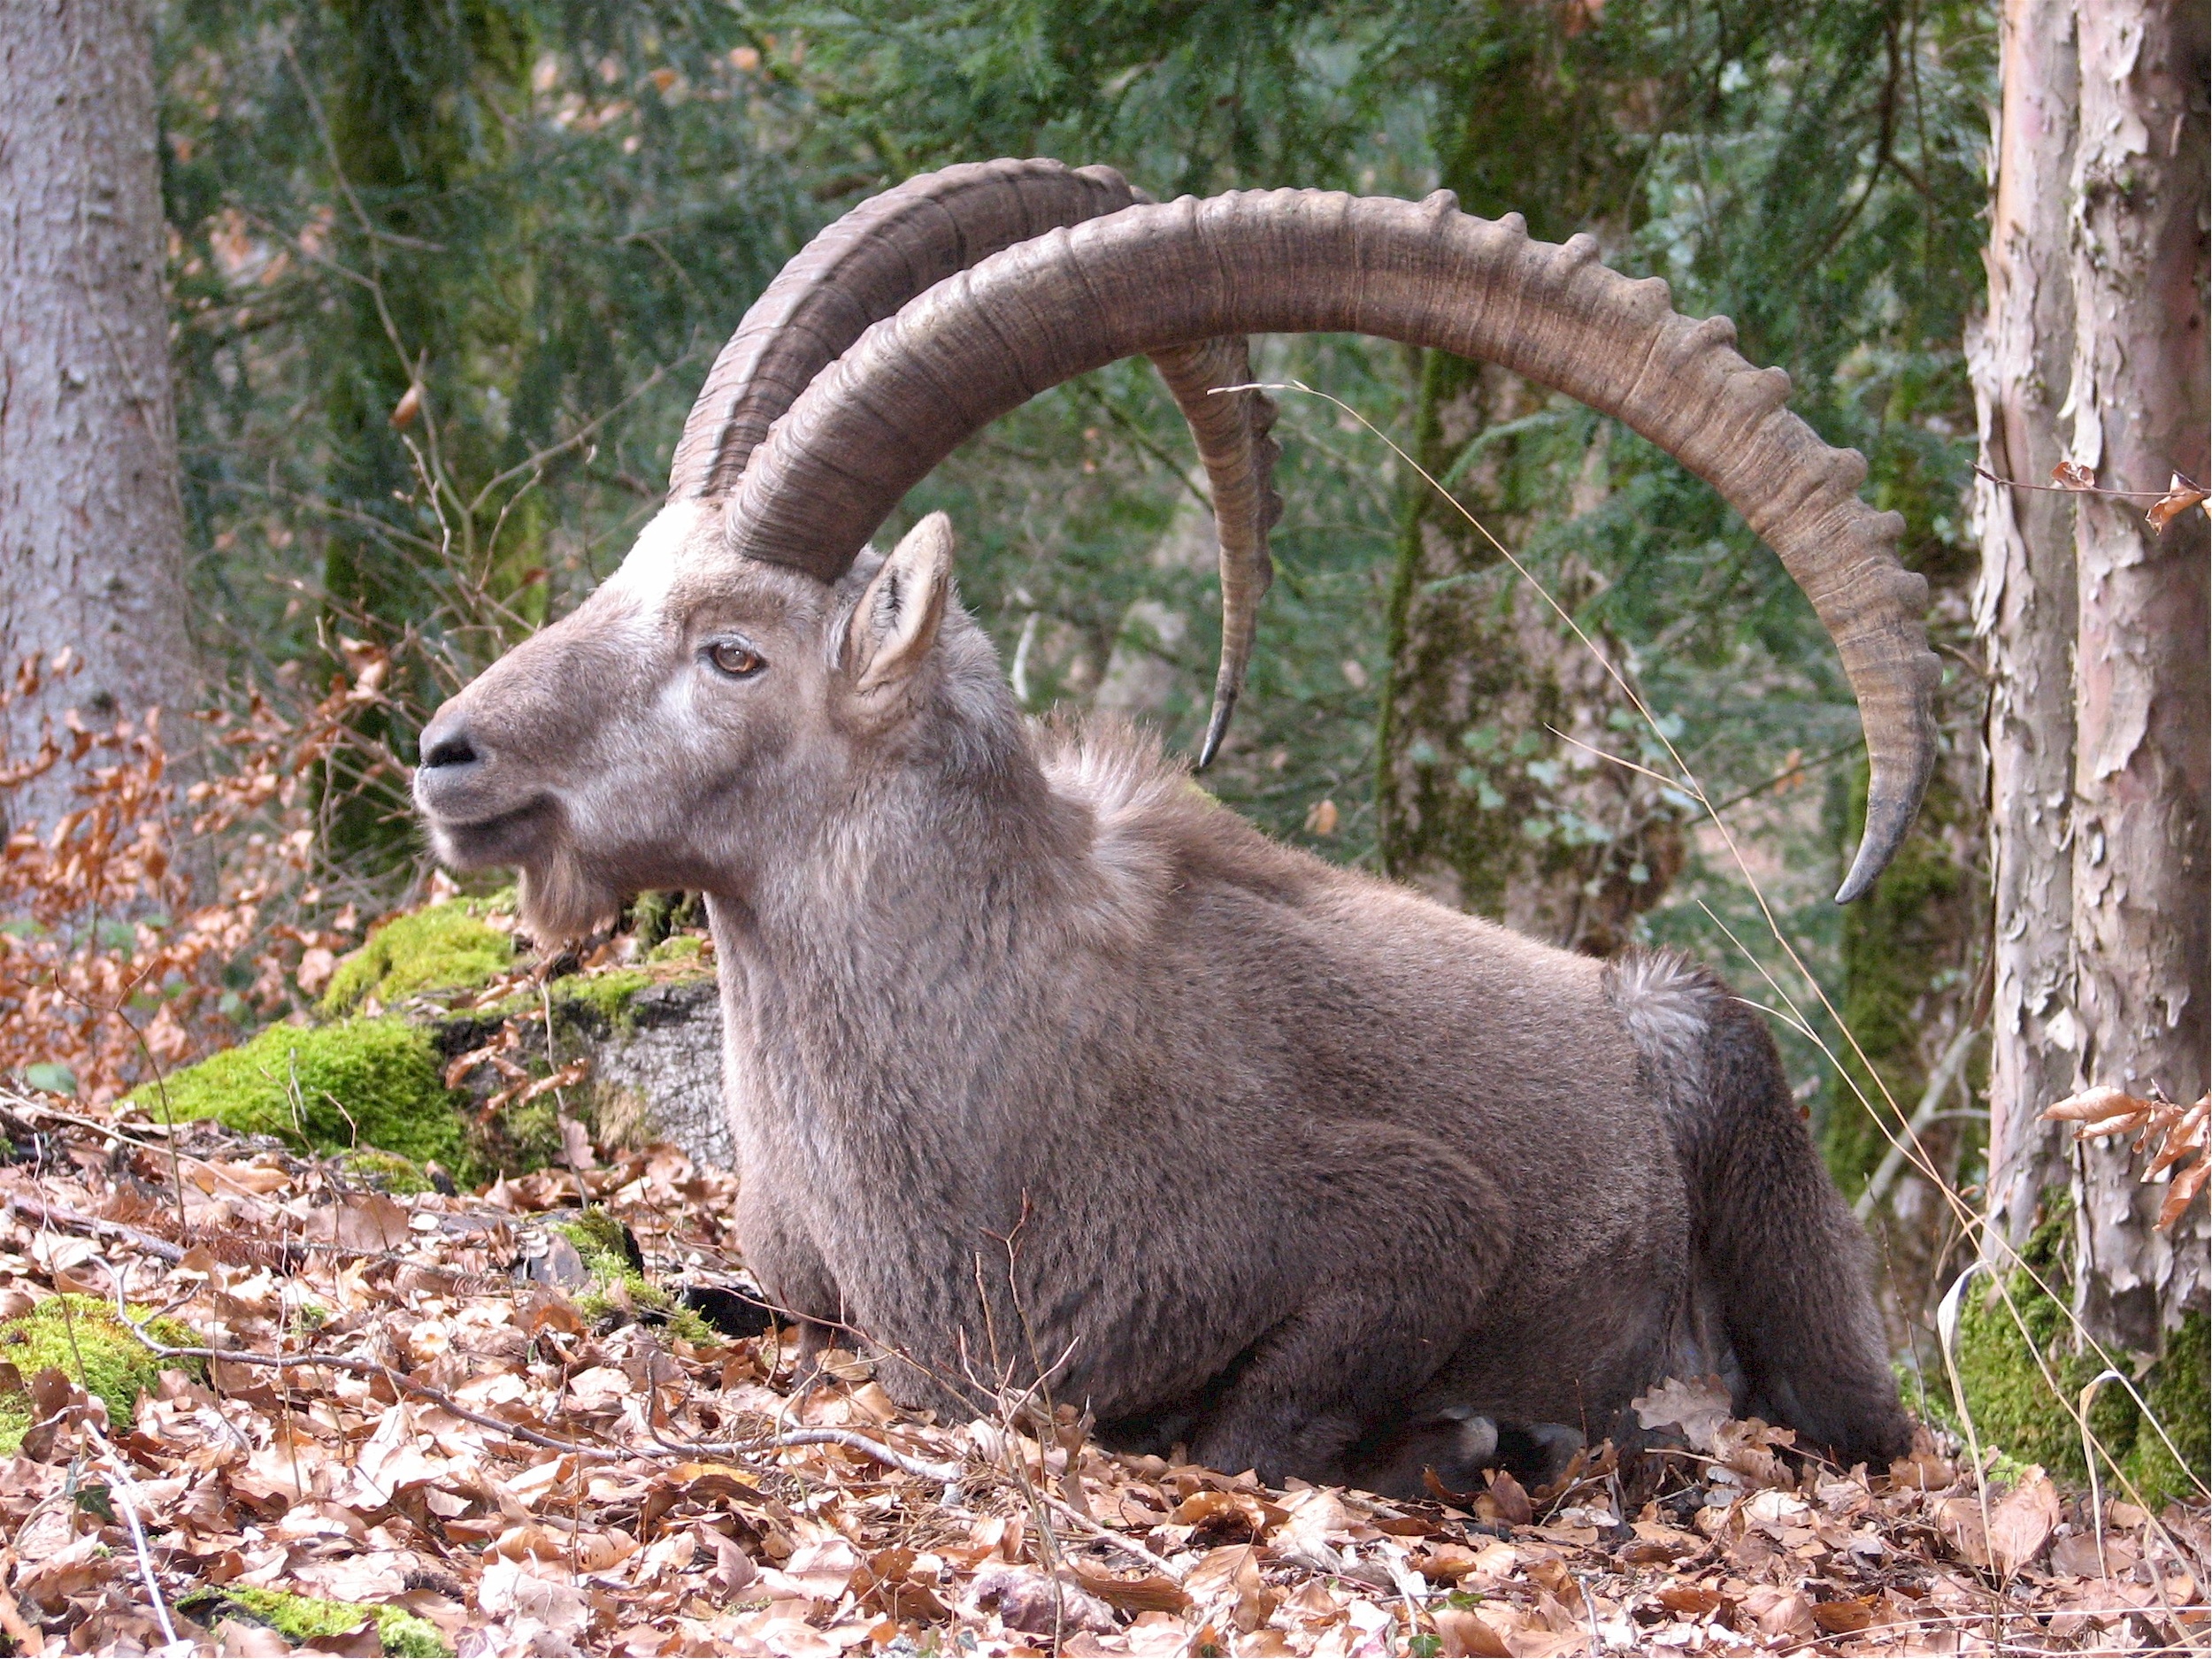
nature, rock, wilderness, mountain, wildlife, wild, goat, zoo, horn, sheep, mammal, alpine, fauna, goats, vertebrate, sheeps, herbivore, ibex, bighorn, capra, barbary sheep, nubian, bovidae